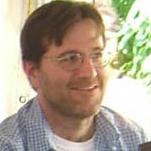
Age: 42